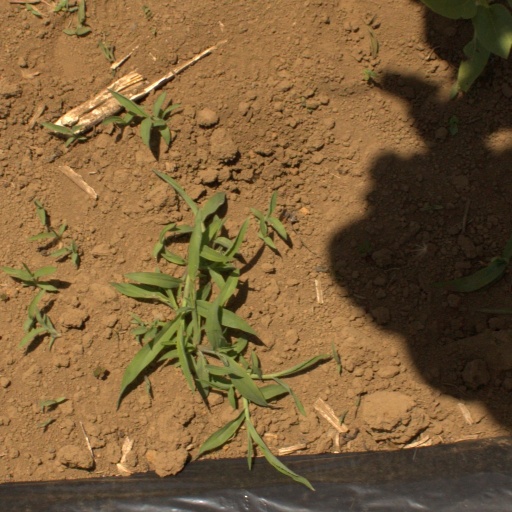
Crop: Jerusalem artichoke